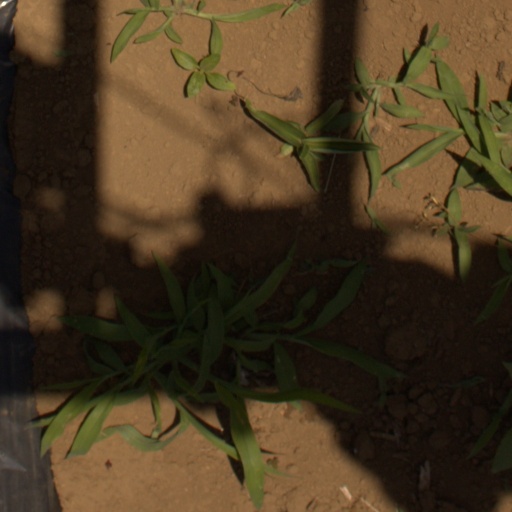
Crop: Jerusalem artichoke